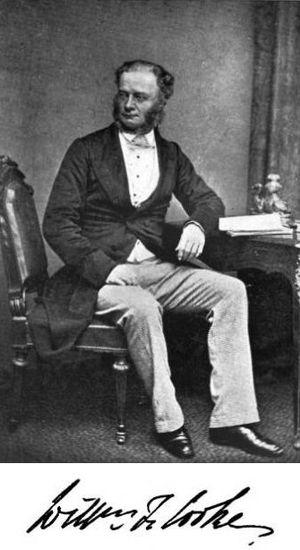
Sir William Fothergill Cooke est un inventeur britannique, né le 4 mai 1806 à Ealing et mort le 25 juin 1879 à Farnham dans comté de Surrey. Il est le co-inventeur avec Charles Wheatstone du télégraphe électrique. Il a été anobli en 1869.